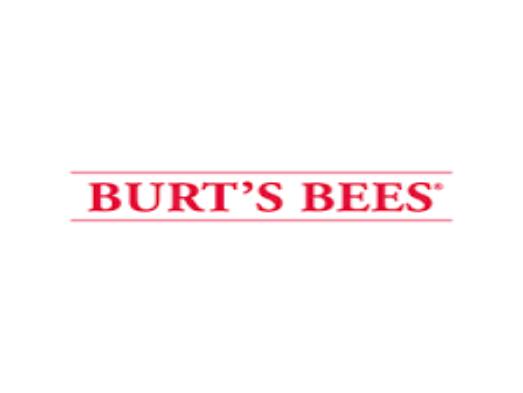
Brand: Burt's Bees
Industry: Necessities